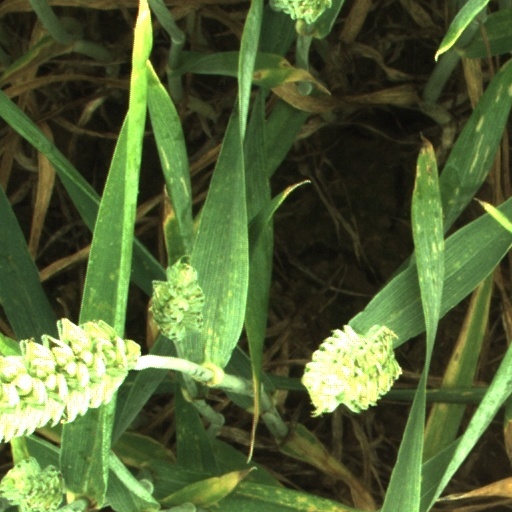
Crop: wheat